India Mahdavi

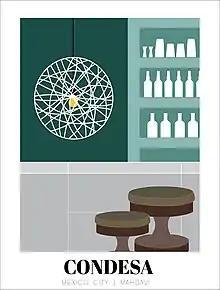
Depiction of the Condesa de Mexico City.

One of Mahdavi’s most notable projects, Sketch at the Gallery of London, turned her into a social media sensation. Central to Mahdavi’s design was a velvety pink that adorned every corner of the space, including her own furniture piece featured, the ‘Charlotte’ armchair. In regards to the restaurant’s sensational recognition, Mahdavi said “I don’t want to sound like I’m boasting, but I changed the way people thought about pink.” When asked about her legacy as a designer, Mahdavi replied “I will probably be remembered as someone who uses color as her own language. The language of freedom. And that is fine with me."